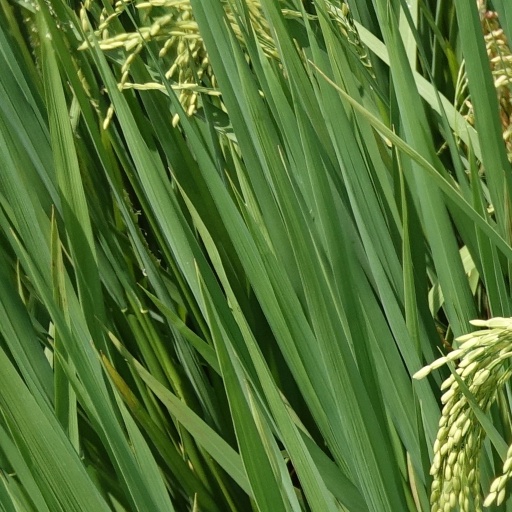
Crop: rice